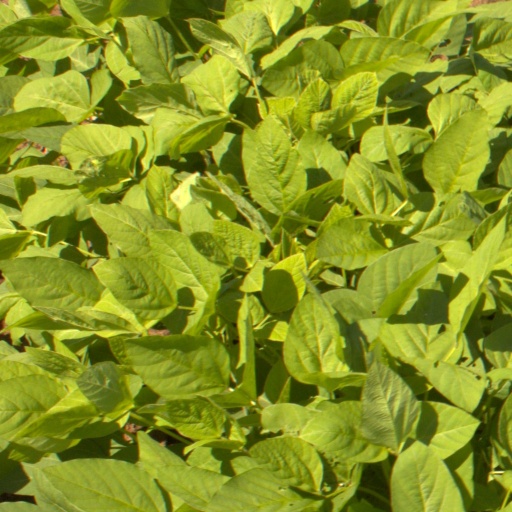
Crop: soybean